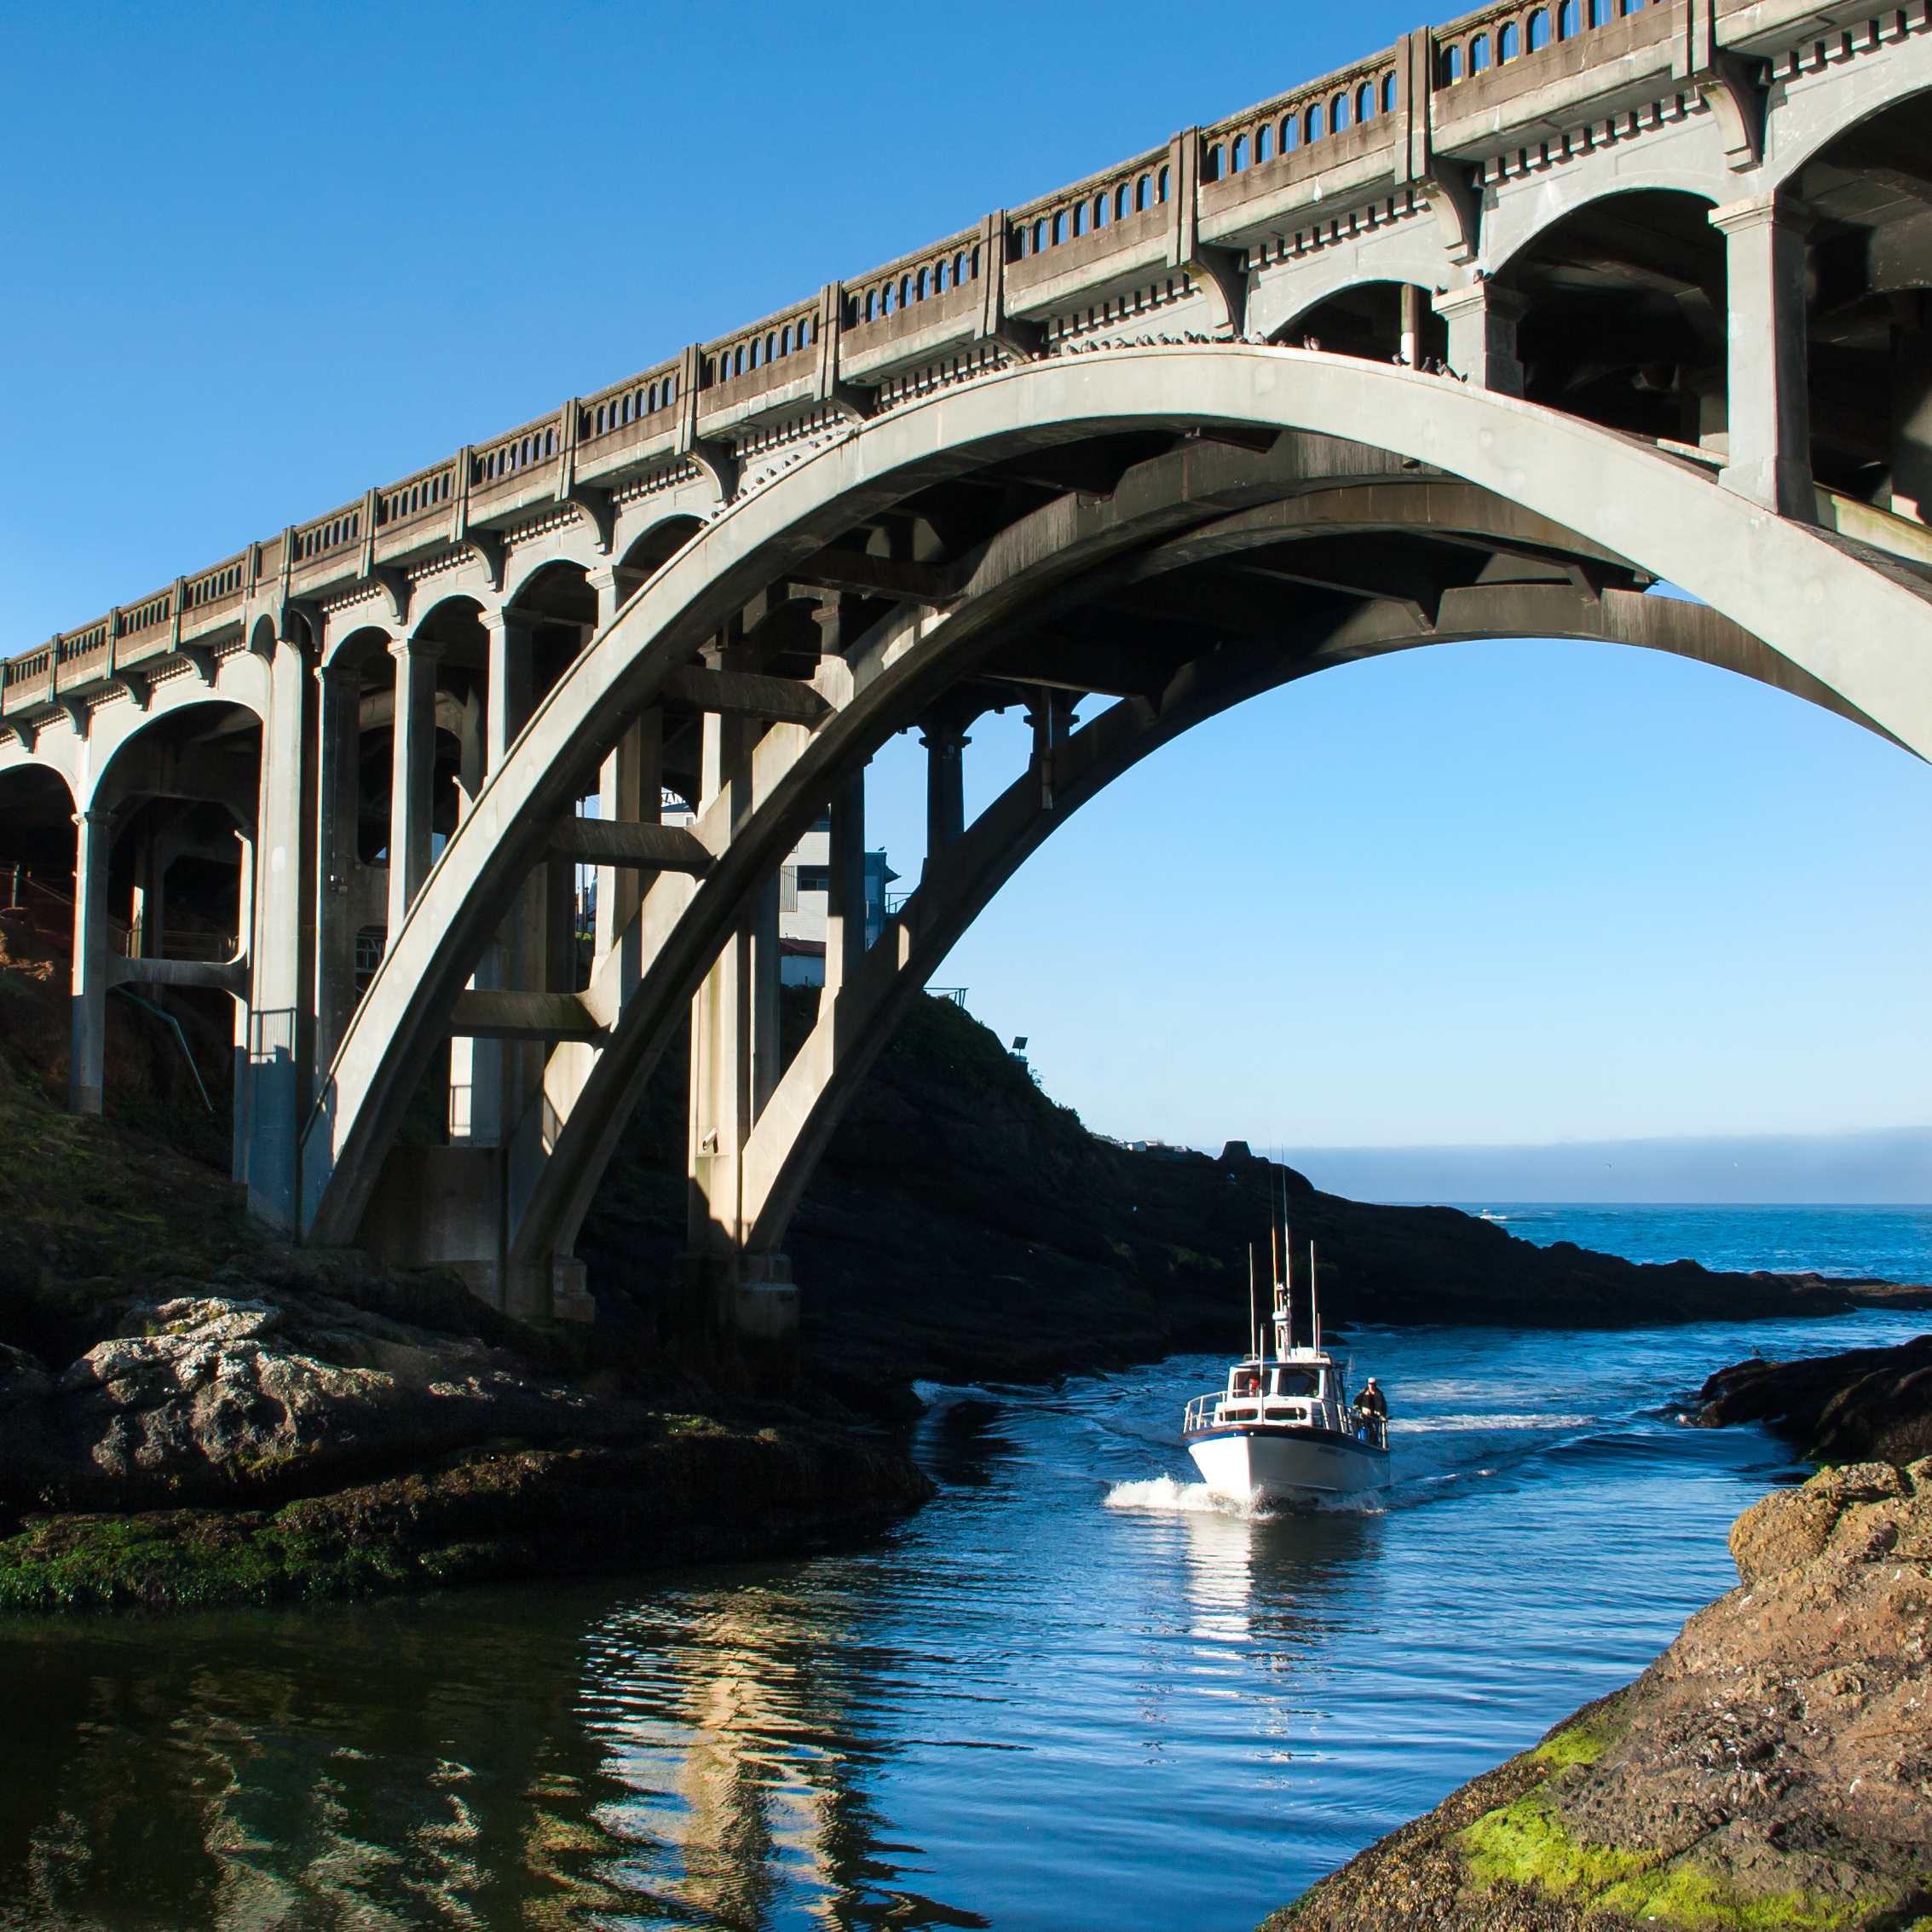
sea, water, ocean, boat, bridge, morning, river, reflection, vehicle, fishing, landmark, blue, tourism, waterway, morninglight, oregon, oregoncoast, challengeyouwinner, thumbsup, depoebay, top20bridges, arch bridge, nonbuilding structure